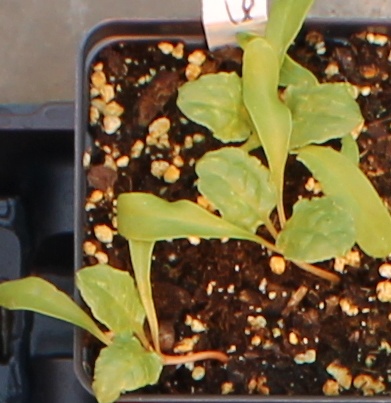
Label: Sugar beet